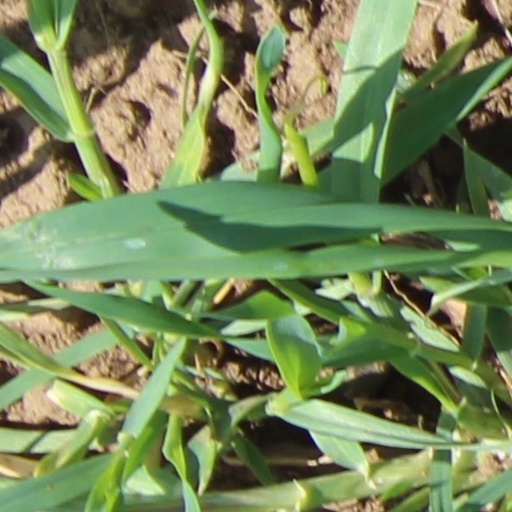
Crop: wheat